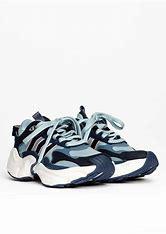
Brand: Adidas
Model: Magmur Runner